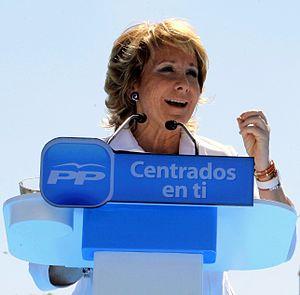
Cette liste de femmes ministres espagnoles recense, par cabinet, toutes les femmes qui ont été membres d'un gouvernement depuis les années 1930, mais surtout depuis les années 1980. Elles constituent dans un premier temps des exceptions au sein de la vie politique nationale. Federica Montseny est la première femme ministre entre 1936 et 1937 pendant l'éphémère Seconde République espagnole. Il faut ensuite attendre 1981 pour qu'une autre femme, Soledad Becerril, soit nommée ministre.